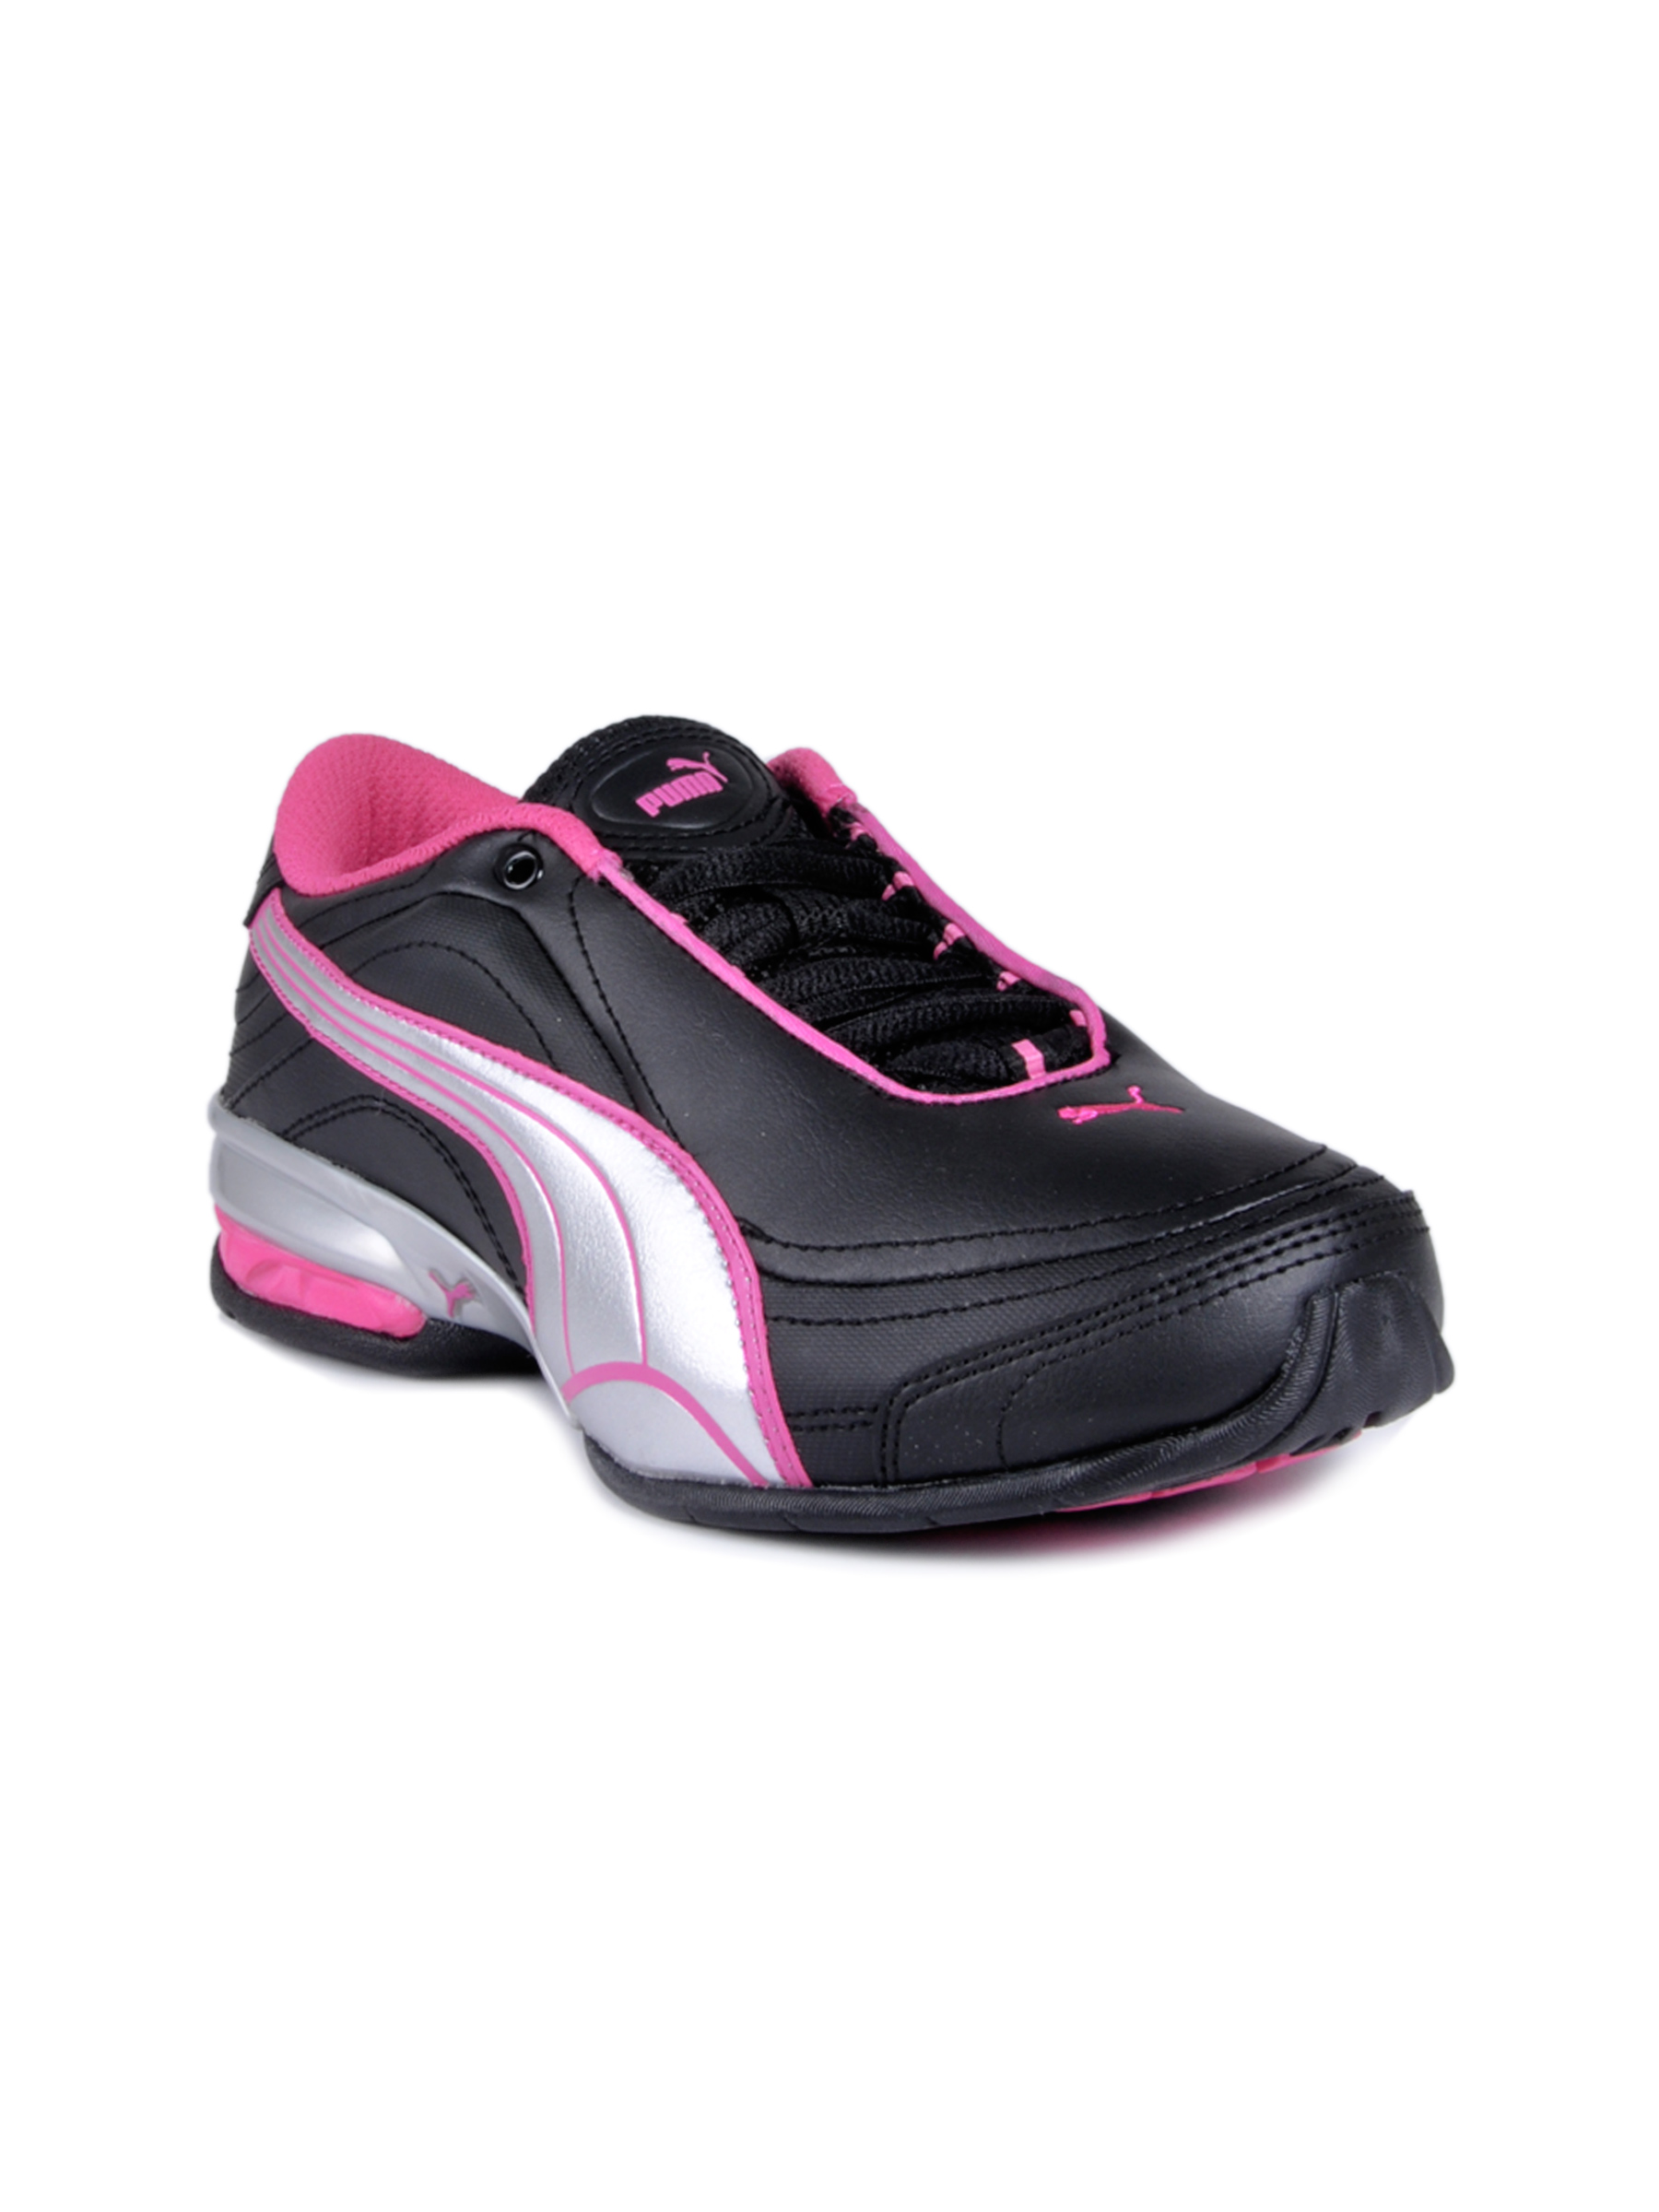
Puma Women Tazon Black Silver Pink Shoe
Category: Footwear / Shoes / Sports Shoes
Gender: Women
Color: Black
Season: Summer 2011
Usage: Sports